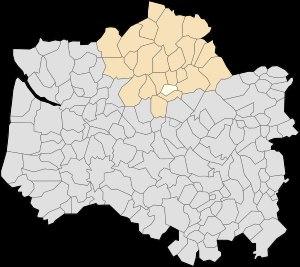
Quilen est une commune française située dans le département du Pas-de-Calais en région Hauts-de-France.